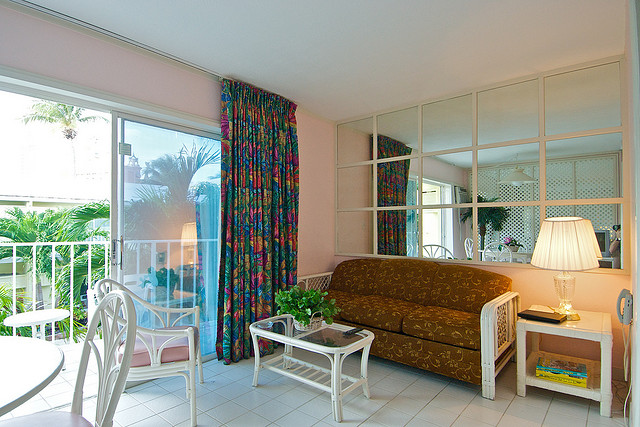
user: Given an image and a question. Answer the question in a short answer. Question: Where could you sit? Short Answer:
assistant: sofa